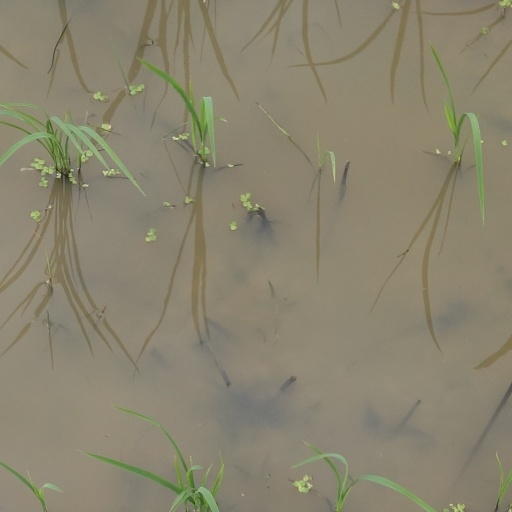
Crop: rice